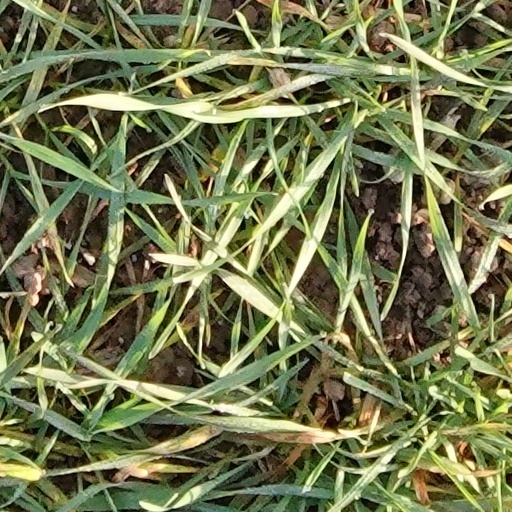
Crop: wheat